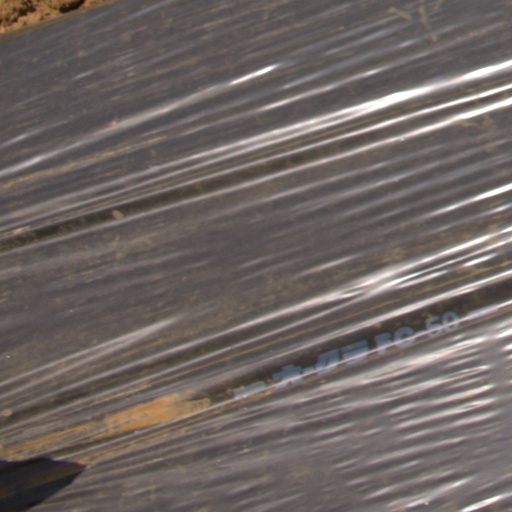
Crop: Jerusalem artichoke